Jean Augustin Ernouf

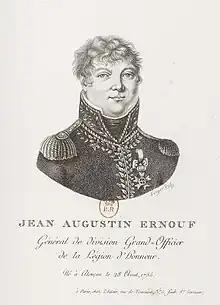
1810 portrait of Ernouf by Constance Mayer

Divisional-General Manuel Louis Jean Augustin Ernouf (29 August 1753 – 12 September 1827) was a French Army officer and colonial administrator who served in the French Revolutionary and Napoleonic Wars. He demonstrated moderate abilities as a combat commander; his real strength lay in his organizational and logistical talents. He held several posts as chief-of-staff and in military administration.